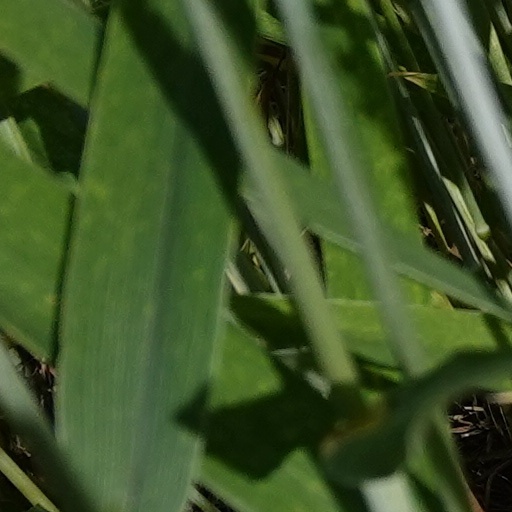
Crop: wheat